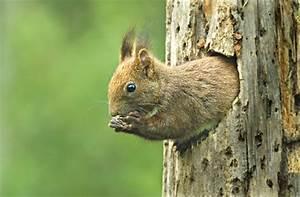
squirrel